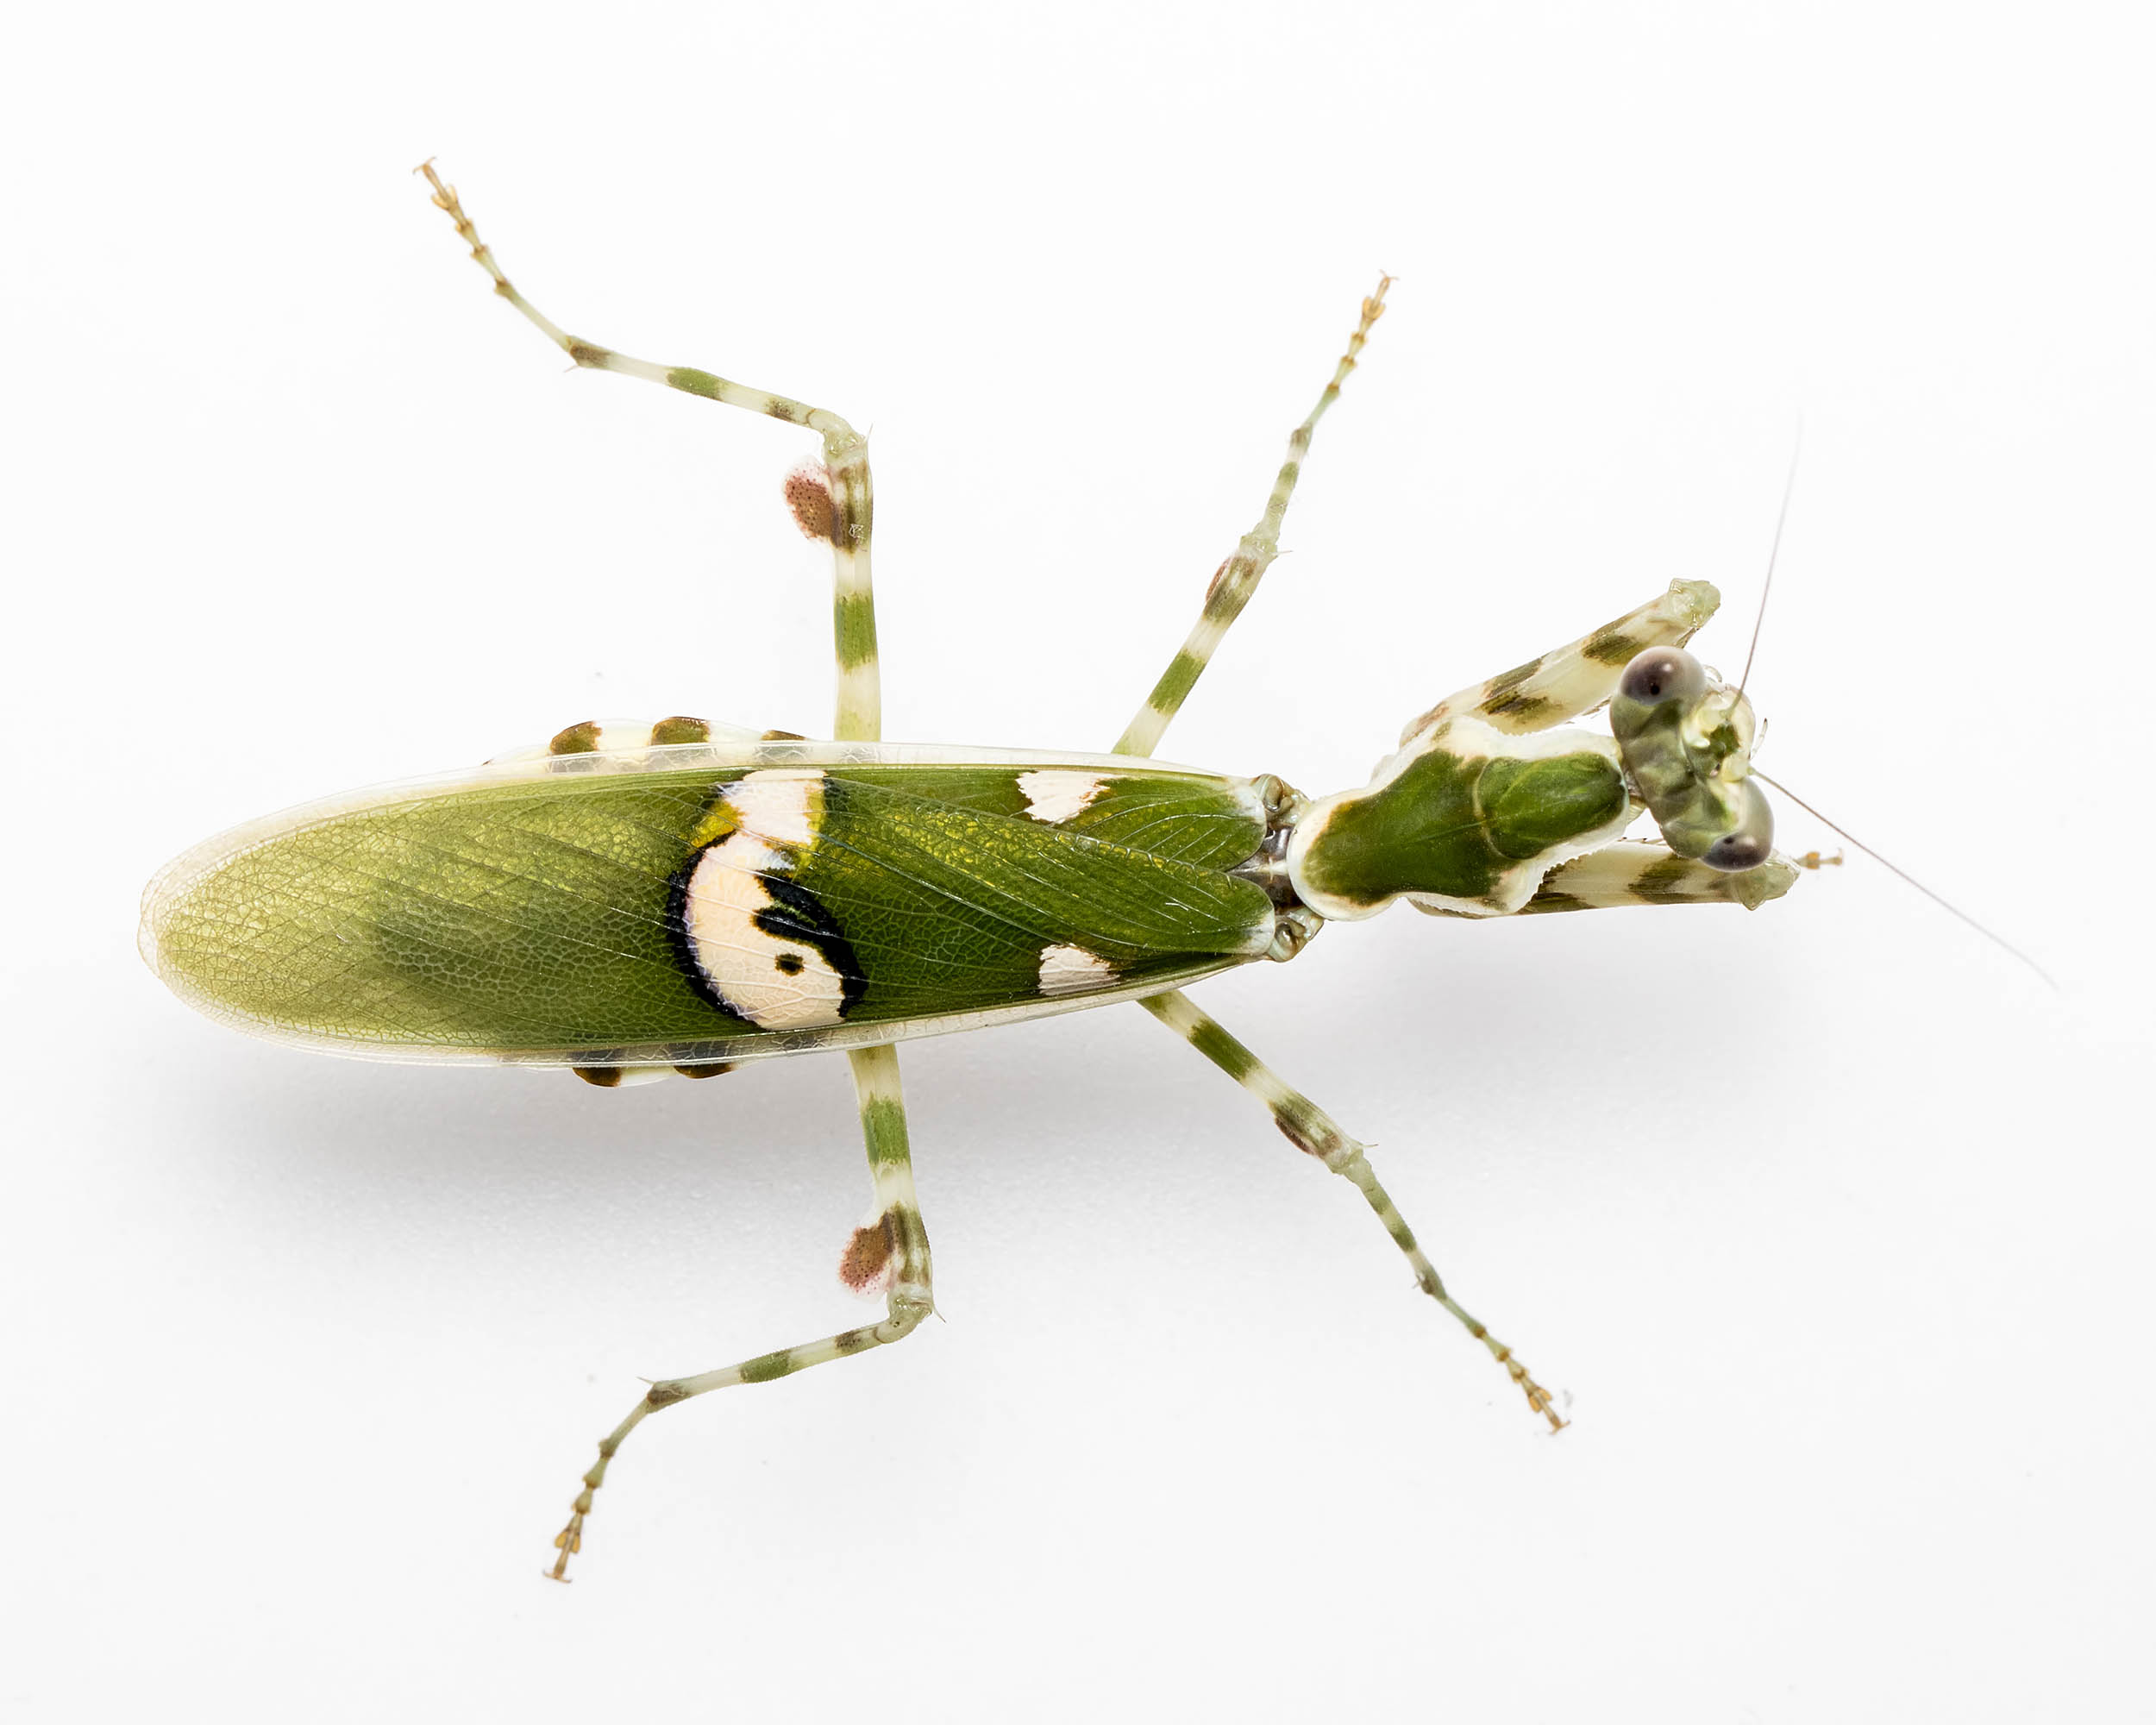
insect, fauna, invertebrate, mantis, mantodea, india, arthropoda, grasshopper, ariansuresh, skanfarmhouse, nellore, andhrapradesh, animalia, hexapoda, insecta, pterygota, neoptera, hymenopodidae, creobroter, flowermantis, hymenopodinae, hymenopodini, indianflowermantis, locust, arthropod, 750d2016img5664, cricket like insect